Doddridge County Courthouse

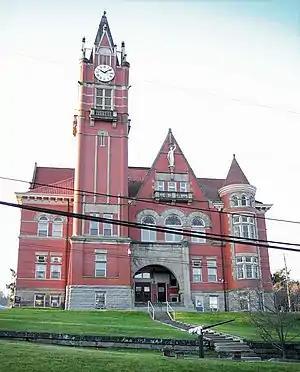

The Doddridge County Courthouse in West Union, Doddridge County, West Virginia, USA, was designed in the Victorian Romanesque style by J. Charles Fulton, who also designed courthouses in Barbour County and Randolph County. Built in 1899 by contractor John B. Conn, the courthouse features stone carvings by James Grant. The courthouse replaced a previous courthouse that was destroyed by fire in 1898.